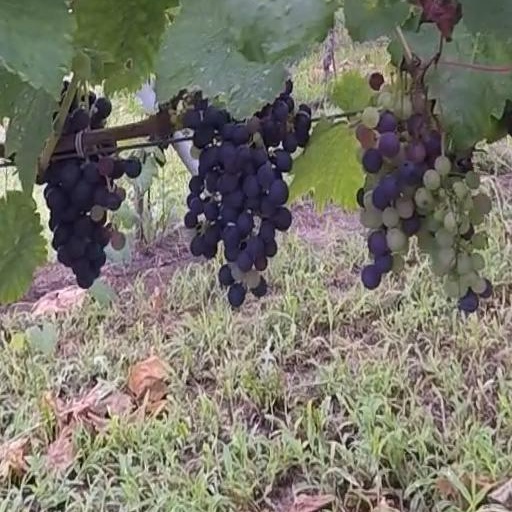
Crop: grape